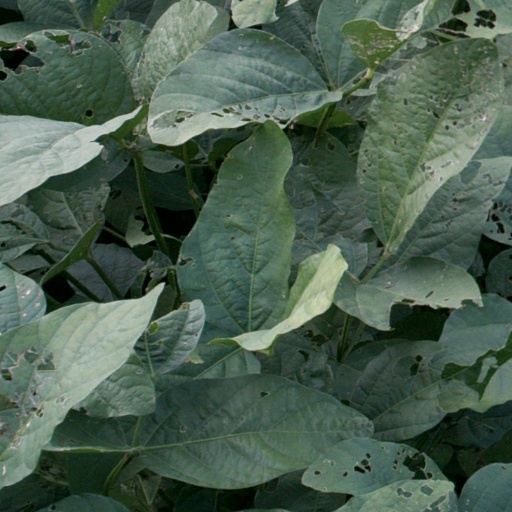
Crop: soybean